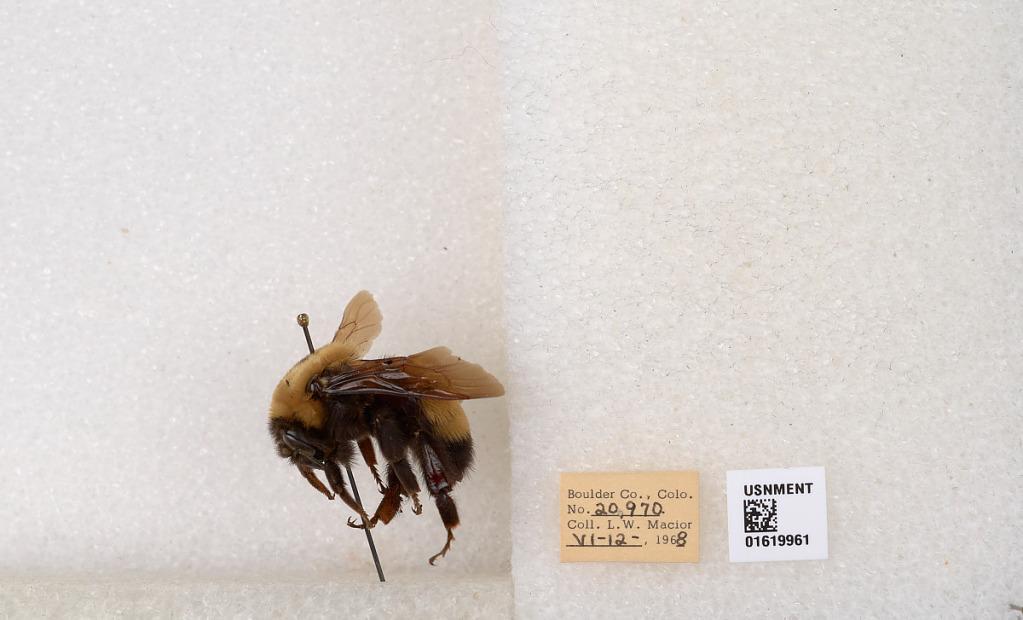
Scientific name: Bombus (Bombus) nevadensis Cresson